John A. Wilson Building

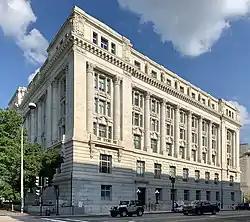
The John A. Wilson Building in 2020

The John A. Wilson District Building, popularly known simply as the Wilson Building, houses the municipal offices and chambers of the Mayor and the Council of Washington, D.C. It was originally called the District Building. In 1994, it was renamed in recognition of former Council Chair John A. Wilson. Completed in 1908, during the administration of 26th President Theodore Roosevelt, the building is a contributing structure to the Pennsylvania Avenue National Historic Site.